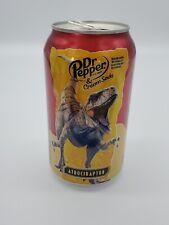
Waste category: metal